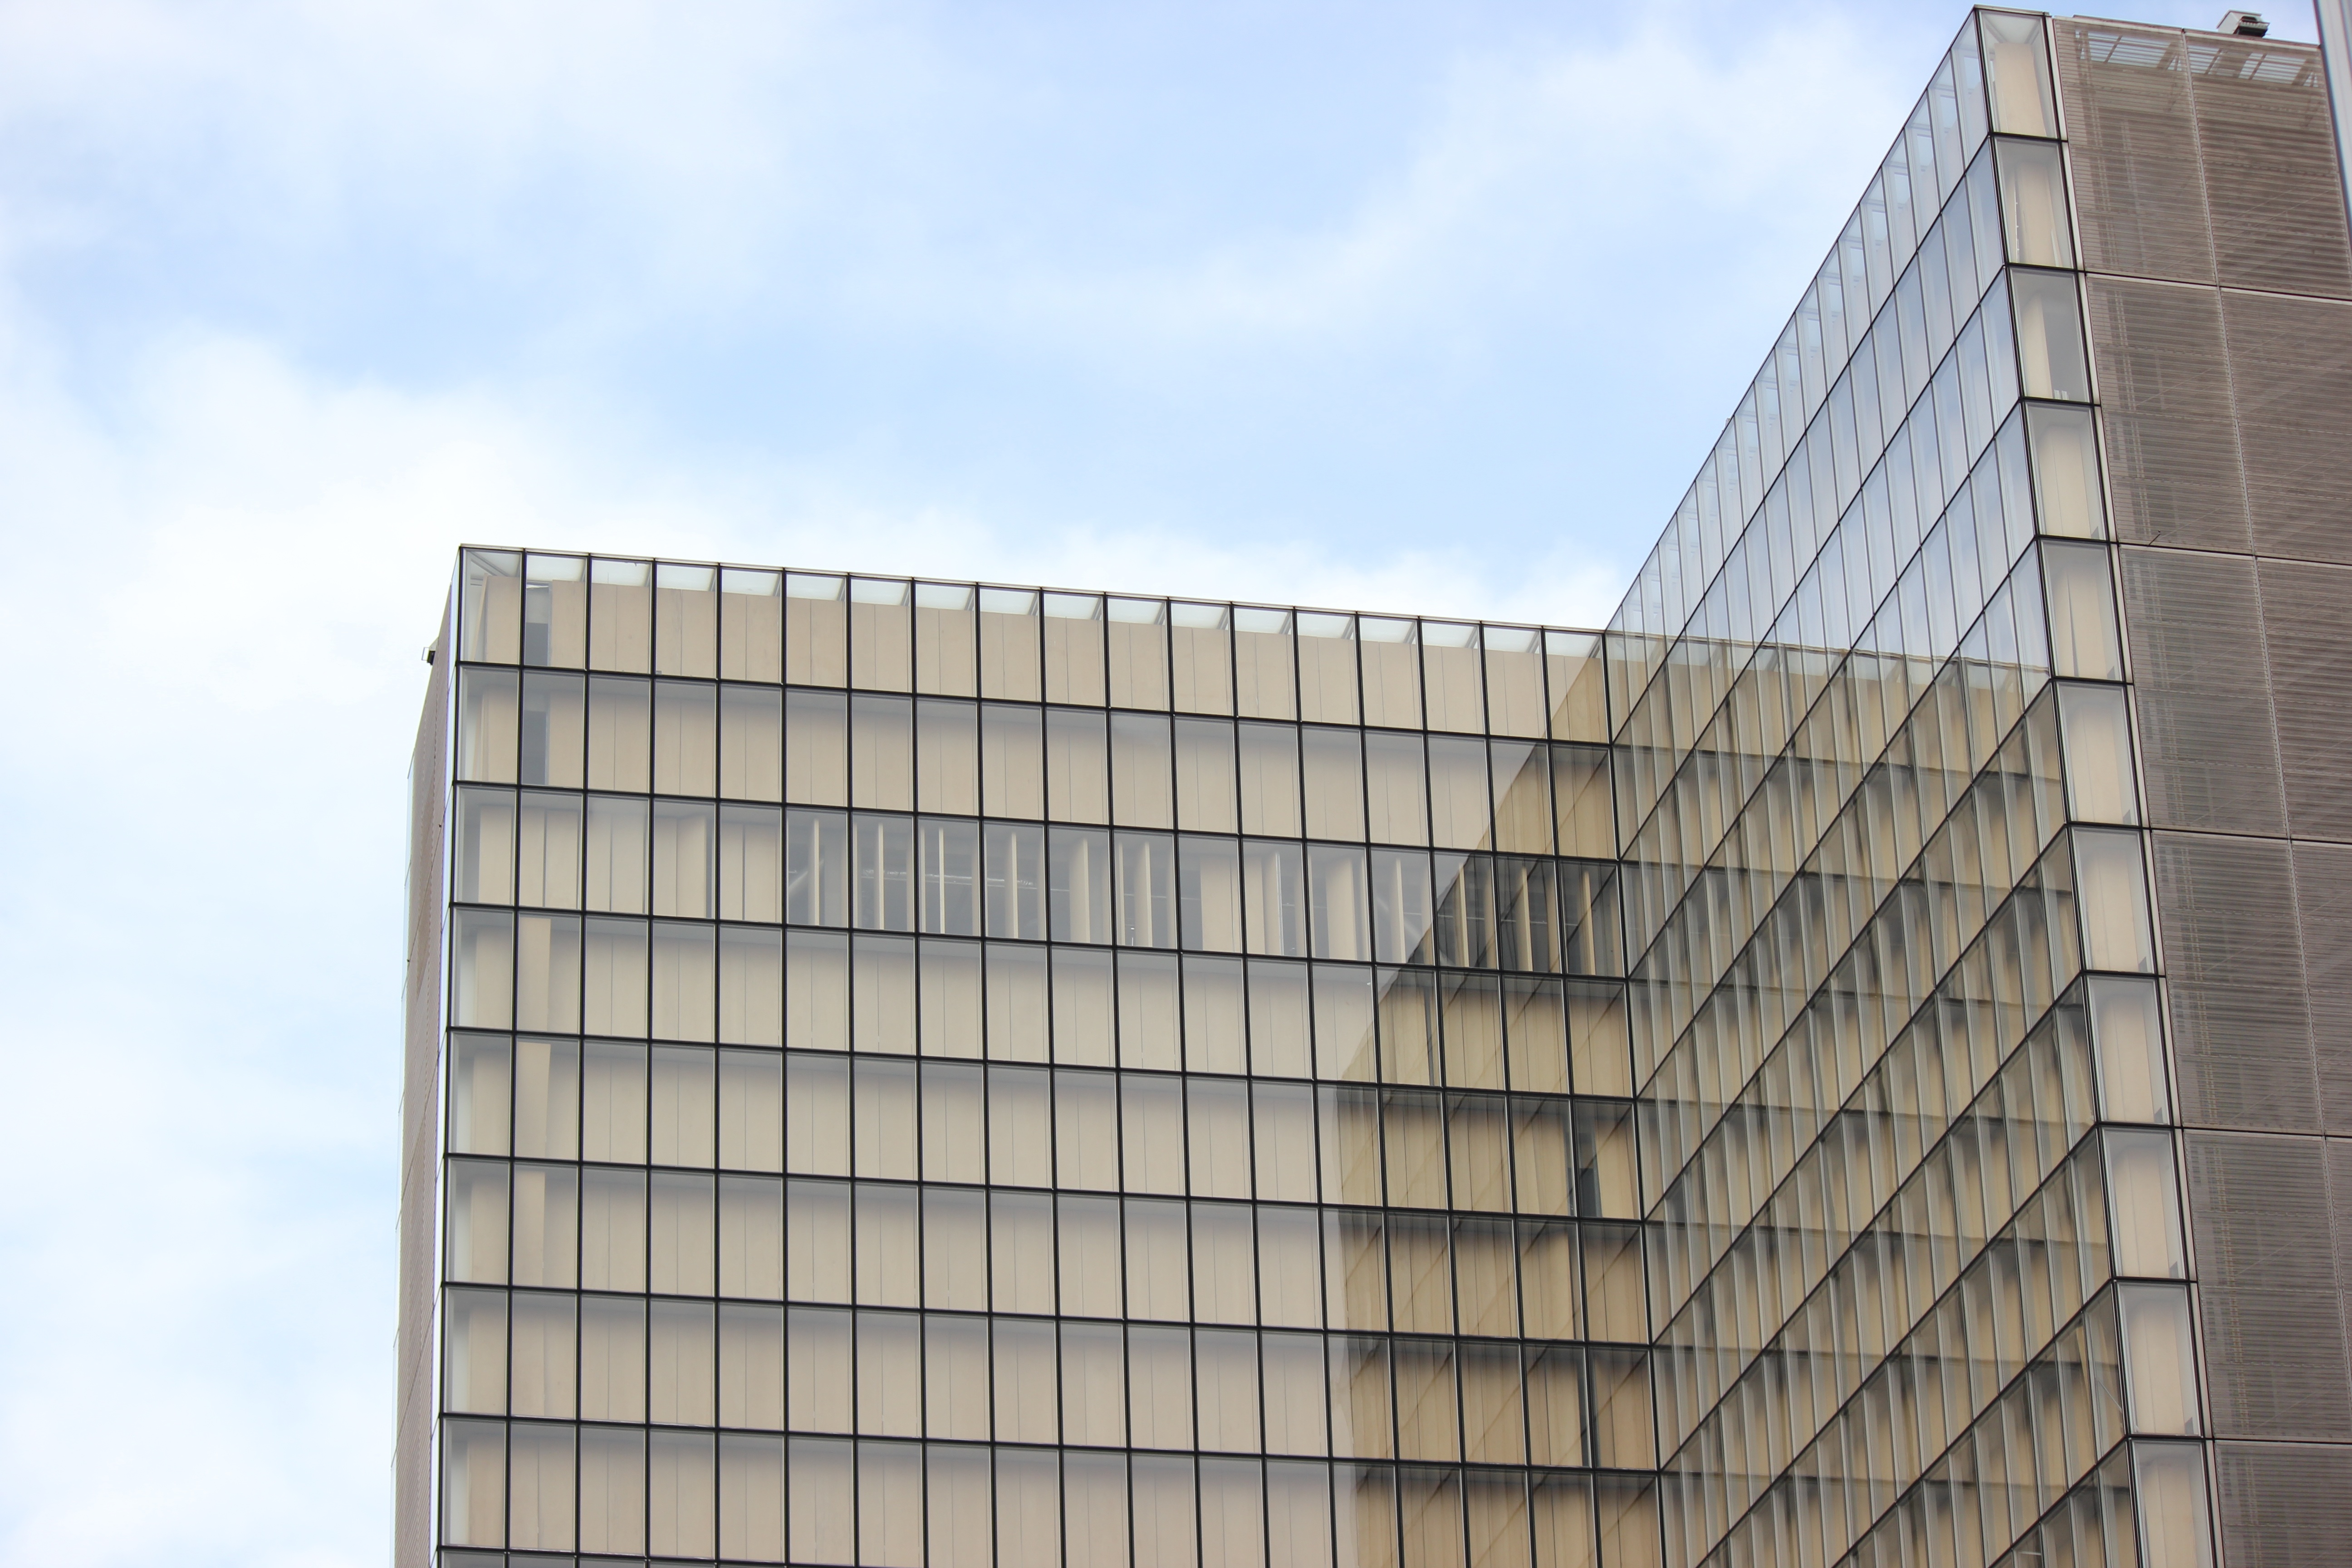
architecture, wood, window, glass, building, city, skyscraper, facade, professional, business, modern, tower block, interior design, commercial building, headquarters, siding, condominium, daylighting, window covering, brutalist architecture